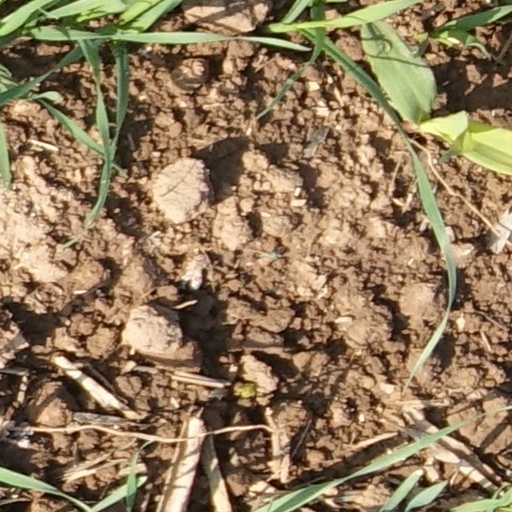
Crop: wheat